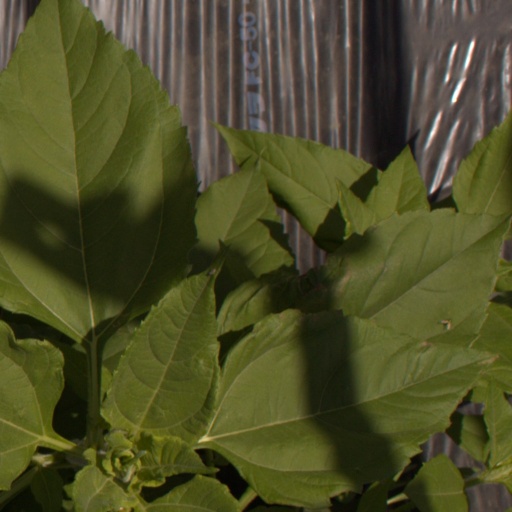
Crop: Jerusalem artichoke